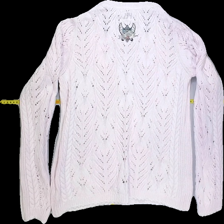
View: back
Type: T-shirt
Category: Ladies
Brand: Moschino
Colors: Black
Material: 100%cotton
Pattern: Logo print
Cut: Regular, C-collar
Size: 36
Season: All
Trend: No trend
Stains: Yes
Price range: 50-100
Recommended usage: Export